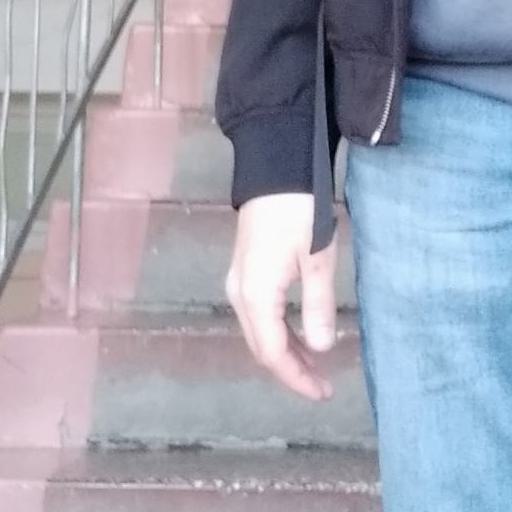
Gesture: no_gesture